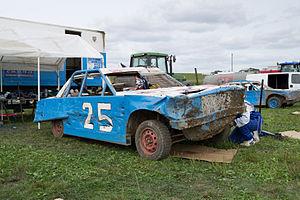
Voiture de stock-car participant à une course à Alzingen, Luxembourg